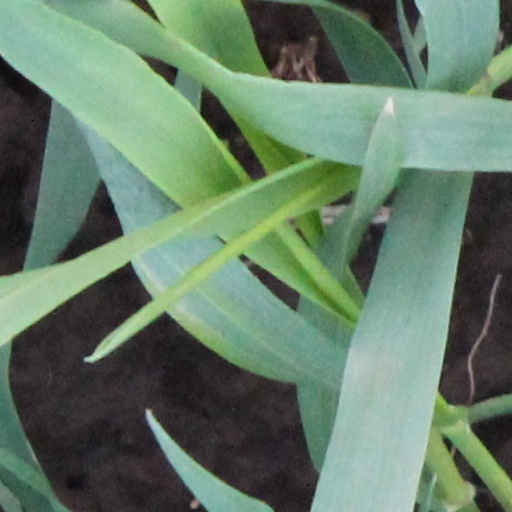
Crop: wheat